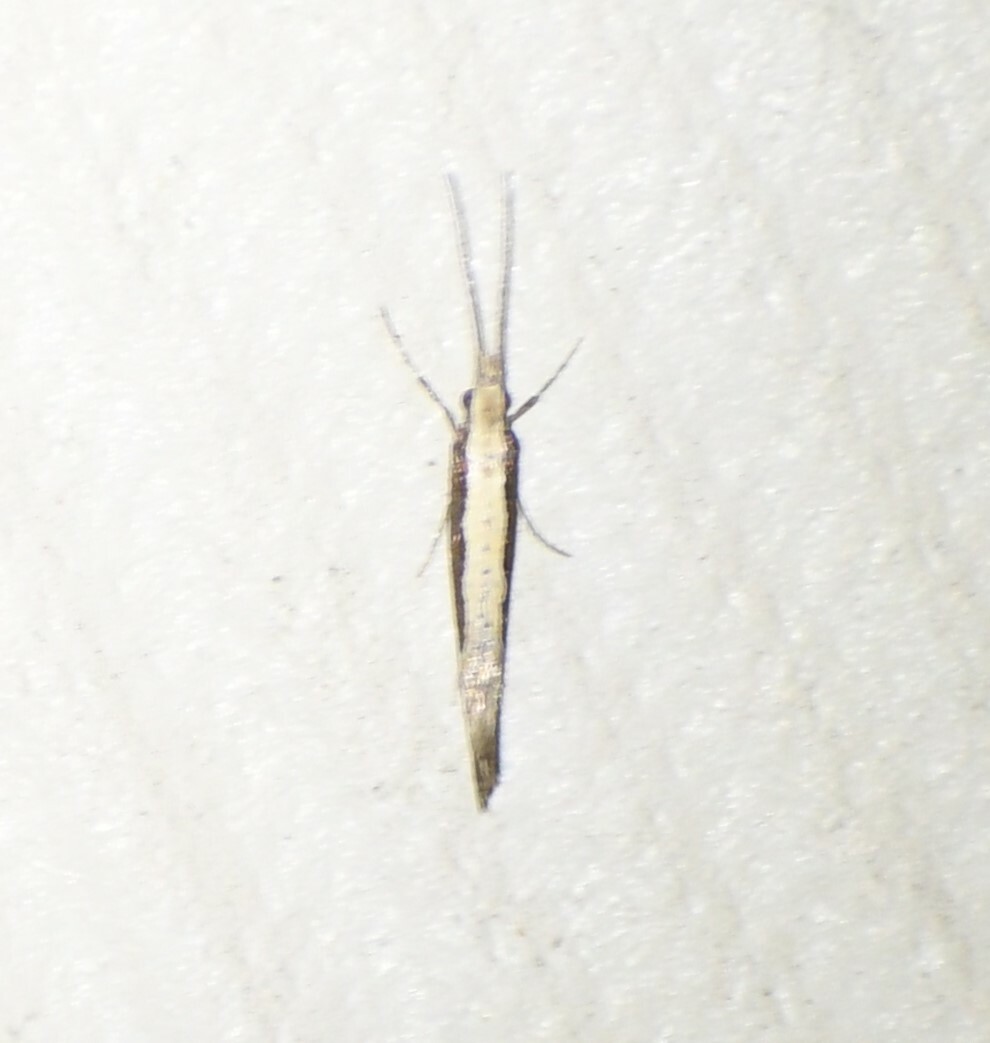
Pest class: diamondback_moth